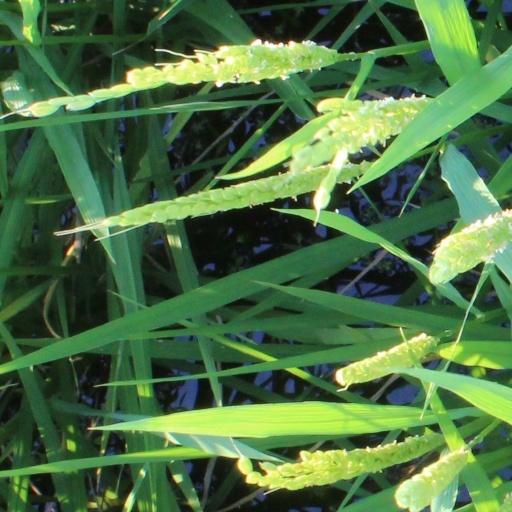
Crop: rice